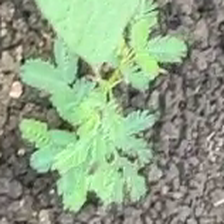
Weed species: Dwarf_cassia_(Chamaecrista pumila)